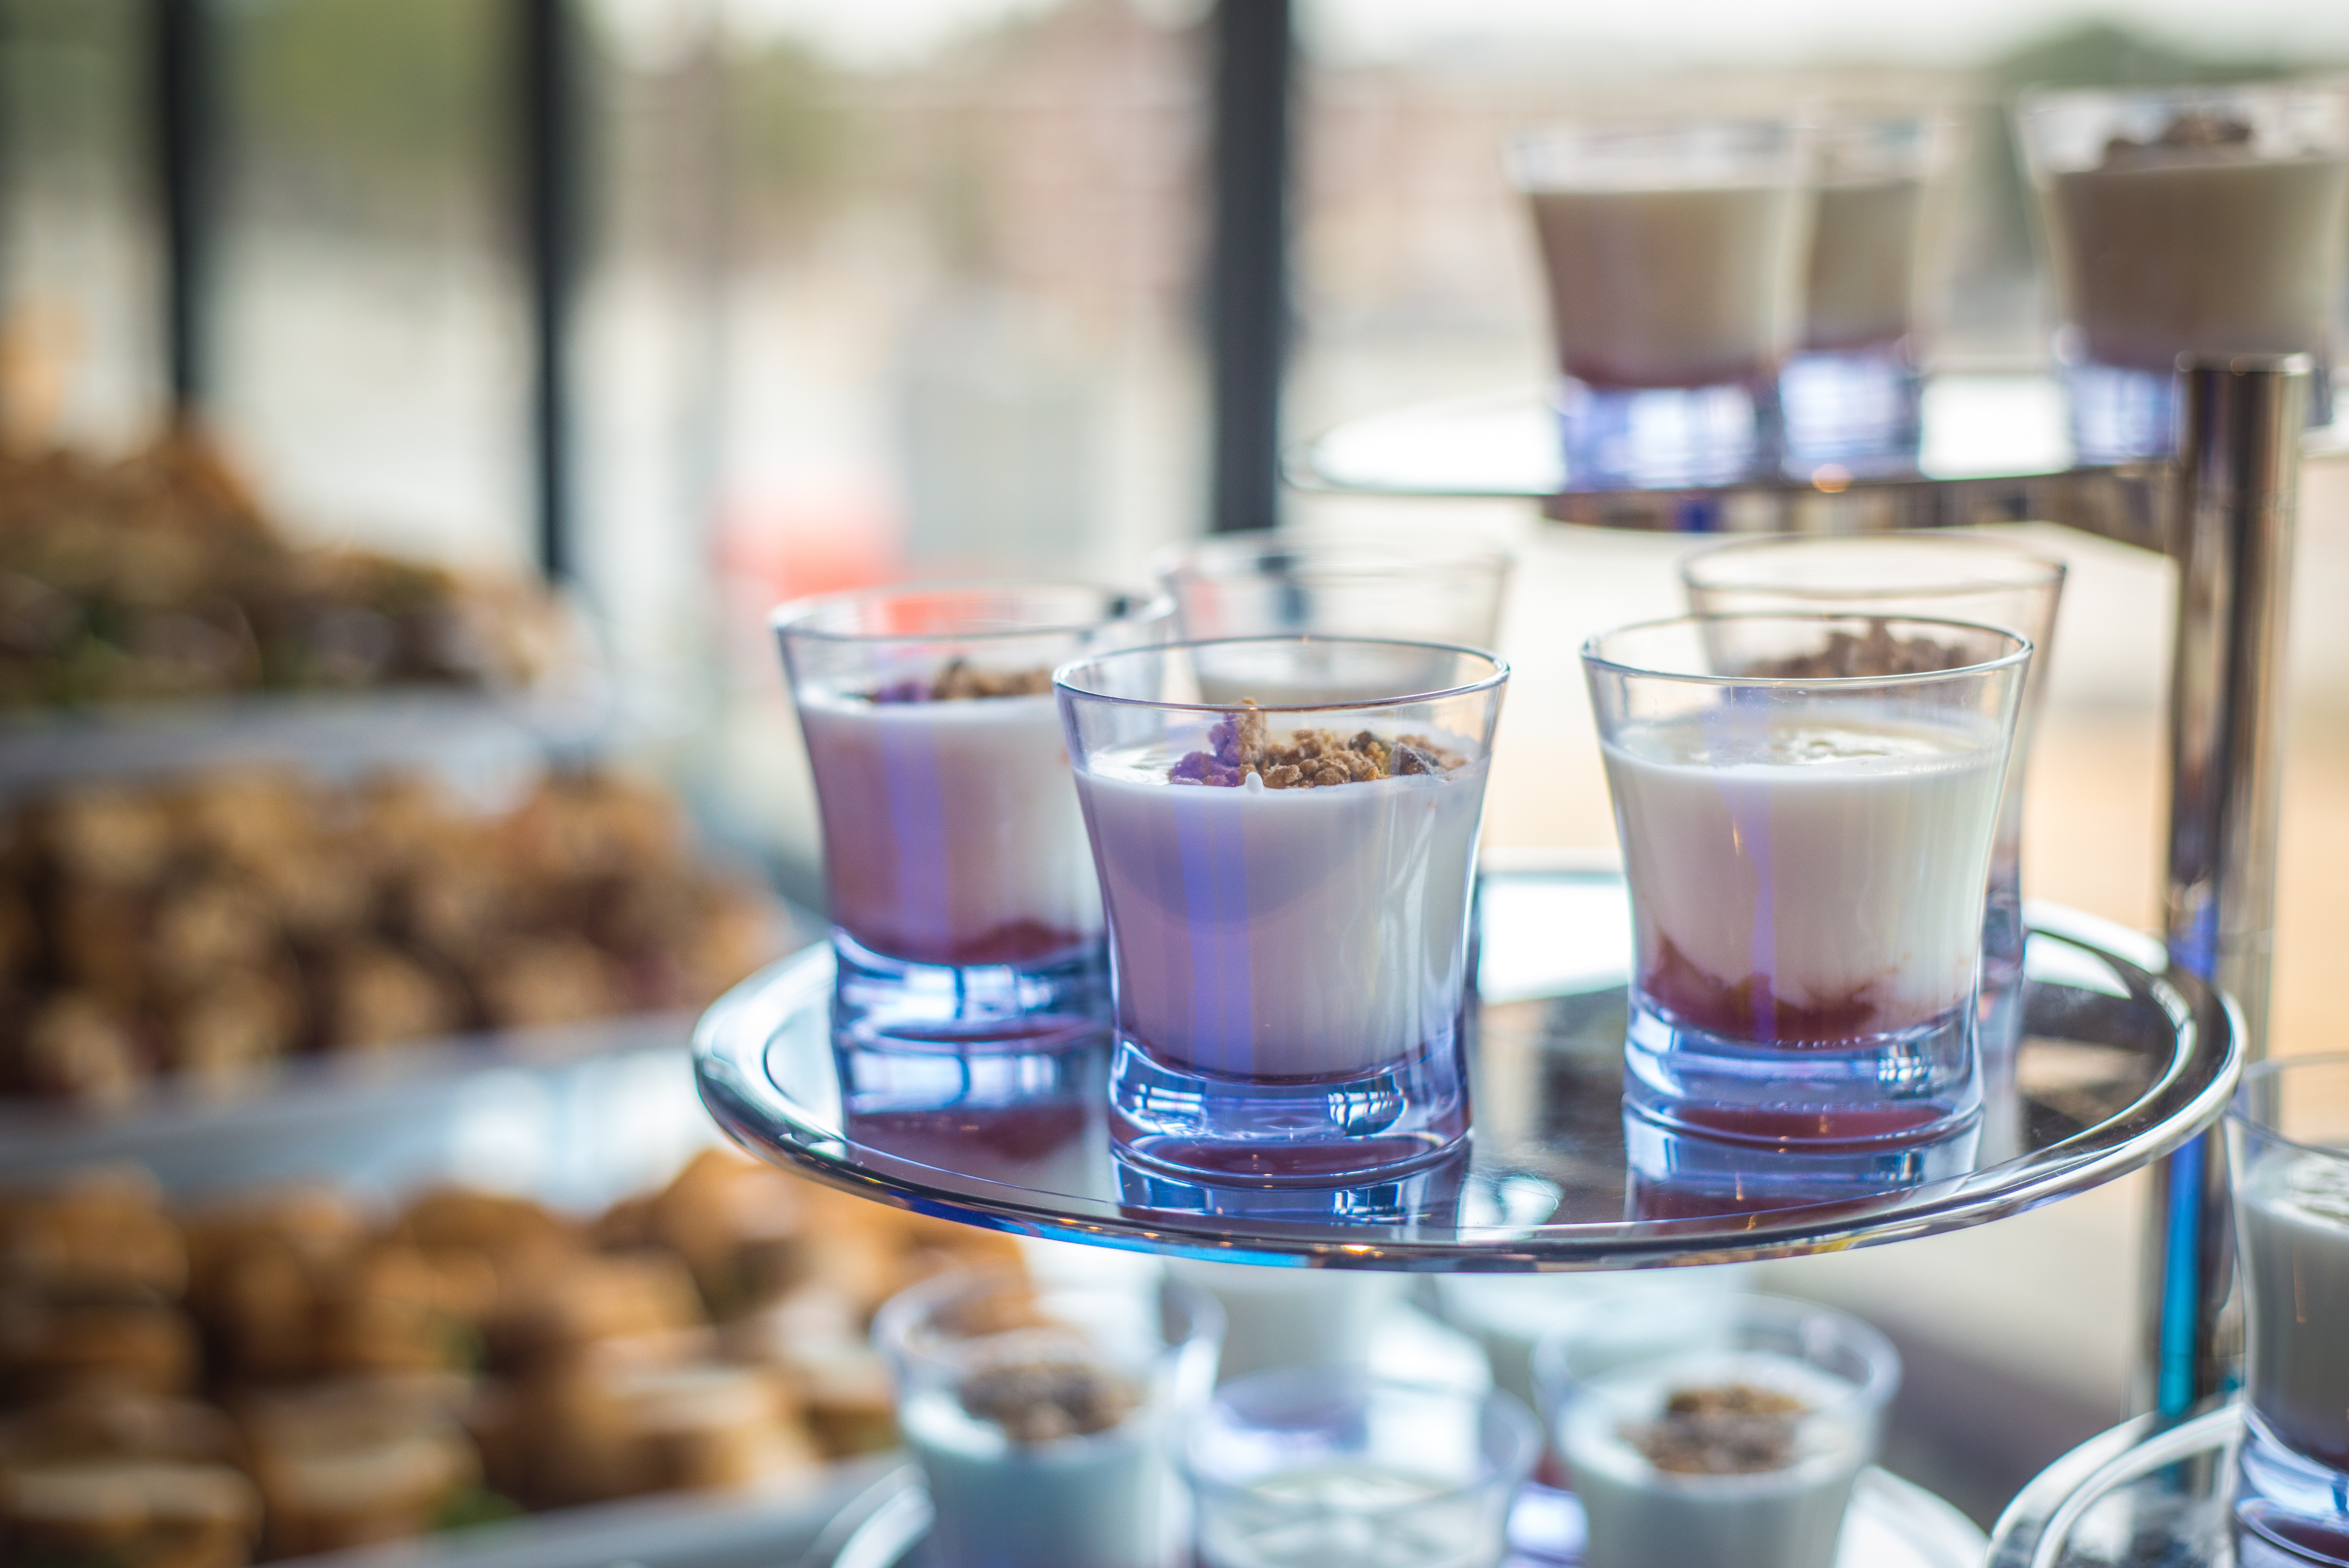
coffee, sweet, tea, restaurant, cup, meal, food, high, plate, drink, breakfast, gourmet, dessert, lighting, cake, homemade, teacup, baked, luxury, party, english, afternoon, brunch, scone, afternoon tea, sandwiches, cakestand, cake stand, tea party, high tea